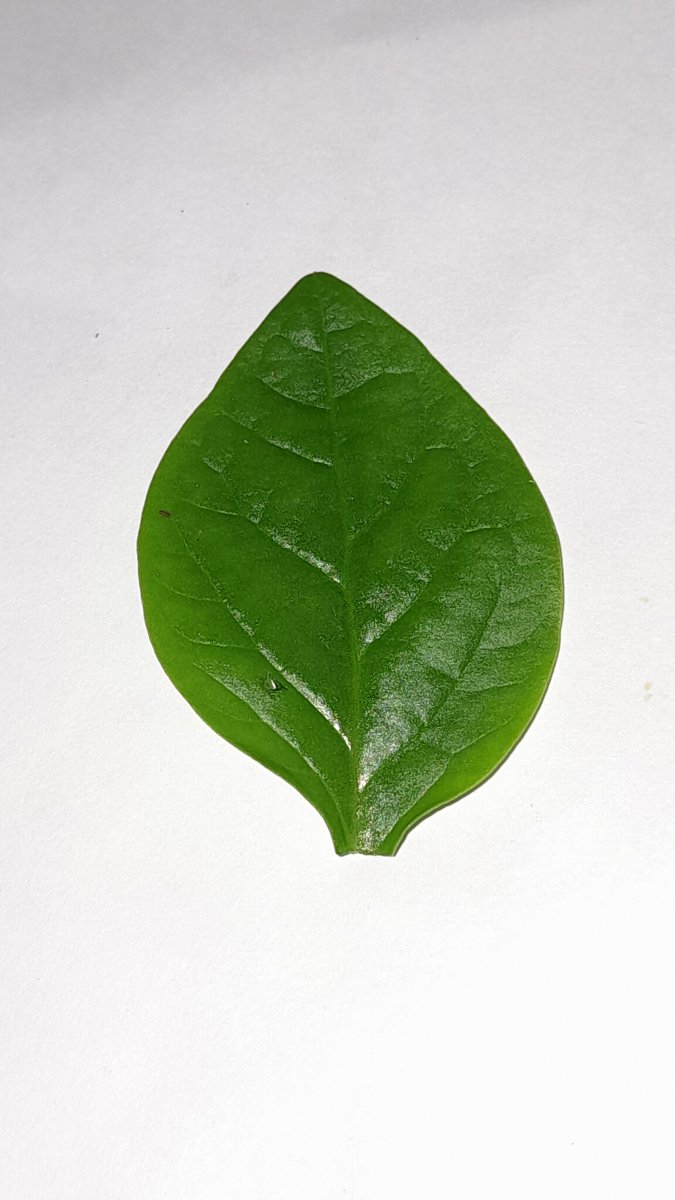
Label: Healthy-Leaf